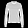
Label: Pullover